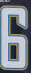
Number: 6